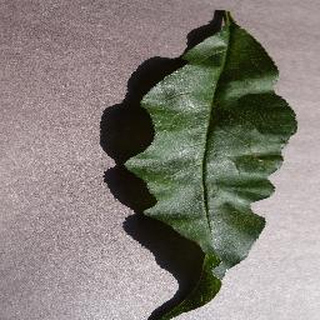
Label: healthy_peach